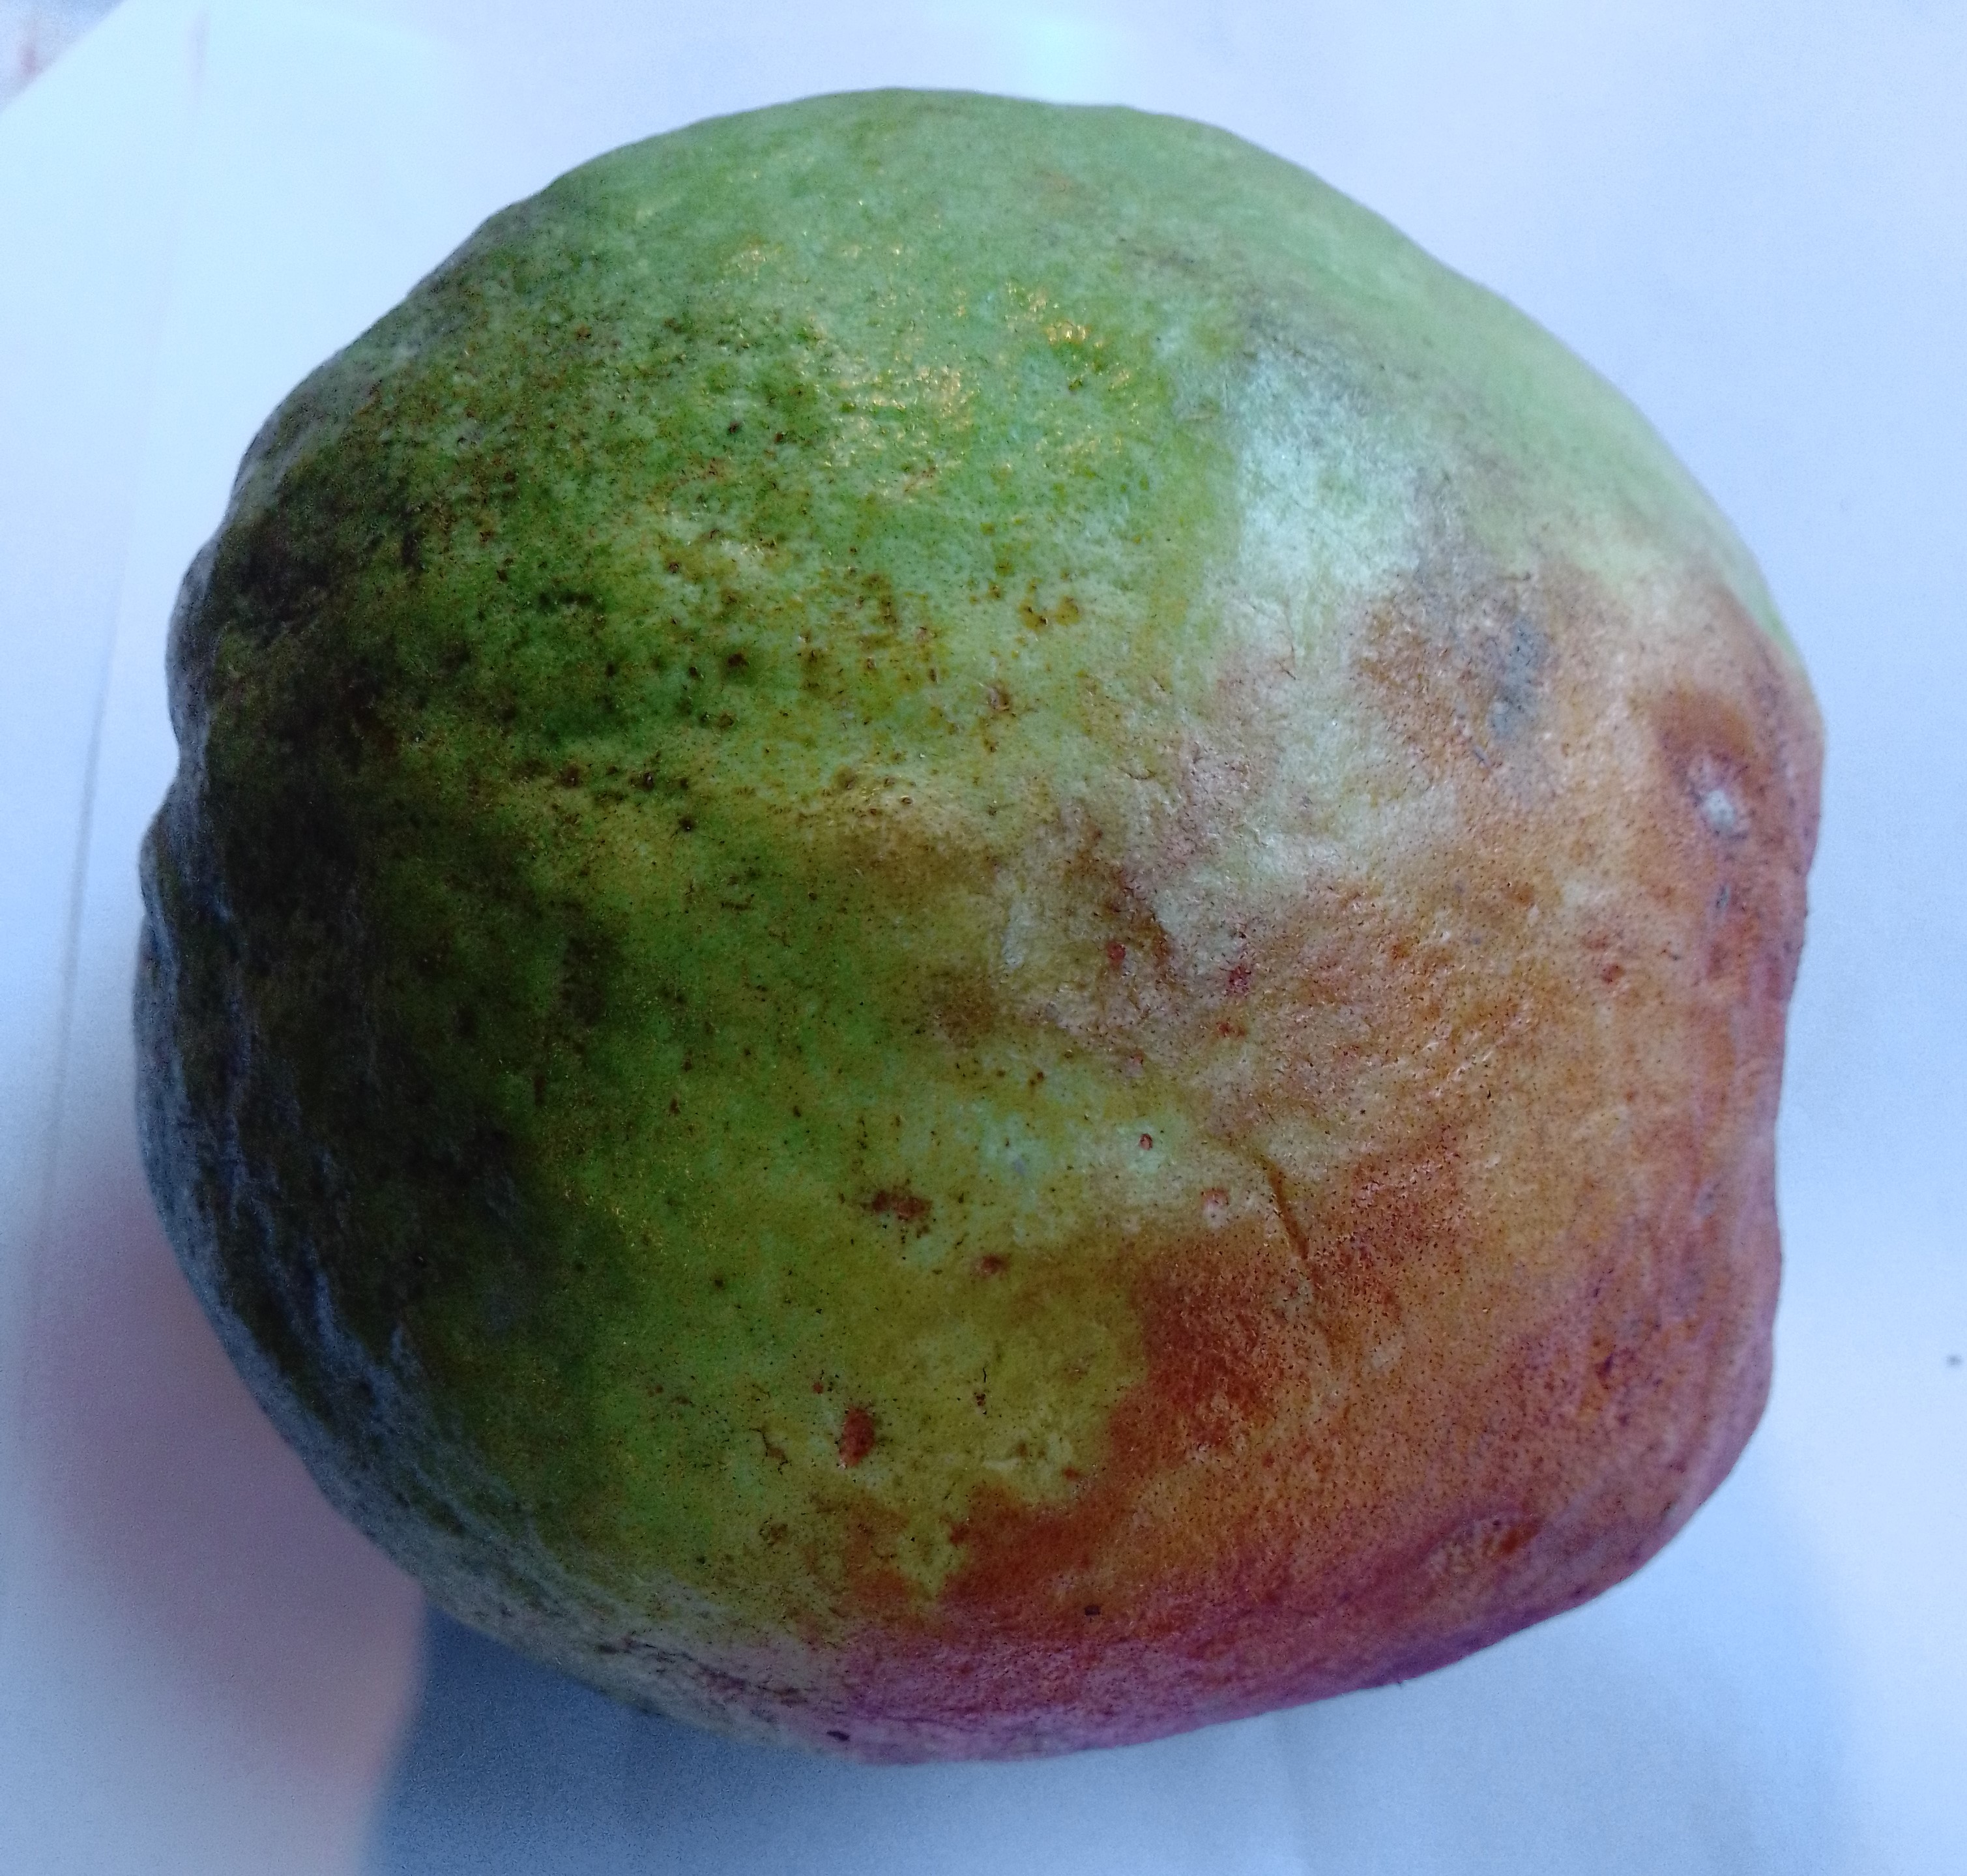
Fruit: guava
Condition: rotten